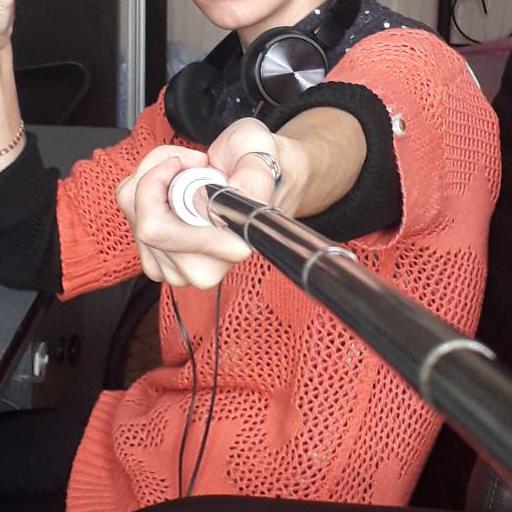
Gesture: no_gesture